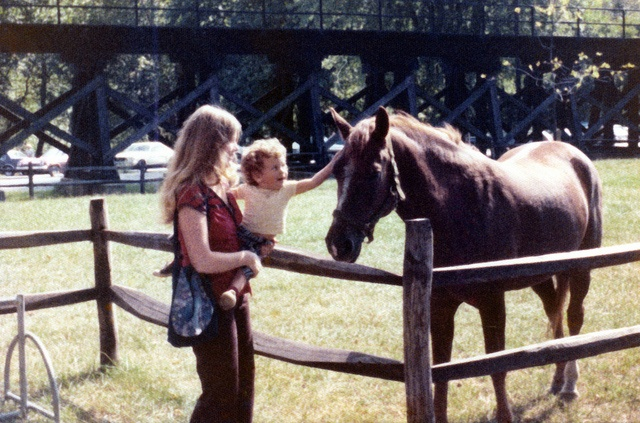
A woman holding a child next to a brown horse.
A woman is holding her baby while allowing him to touch the horse.
A woman holds a small child while it pets a horse in a fenced in area.
A woman carrying a baby visit a brown horse in a corral.
A woman holds out her child to stroke the horse.